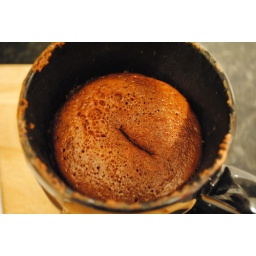
collapsed cake in a mug